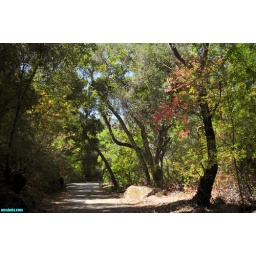
an old closed road in the forest at the campground